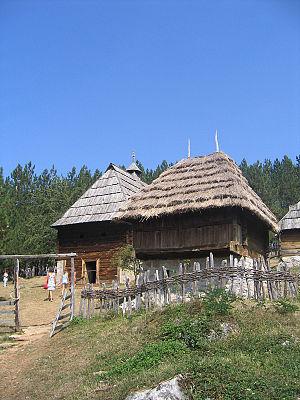
Les monts Zlatibor sont un massif montagneux situé à l'ouest de la Serbie. Ils font partie des Alpes dinariques.